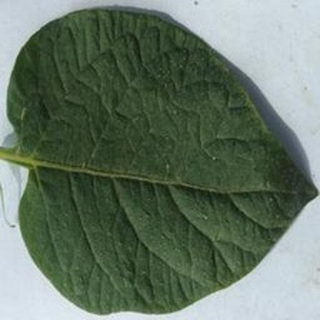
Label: healthy_potato